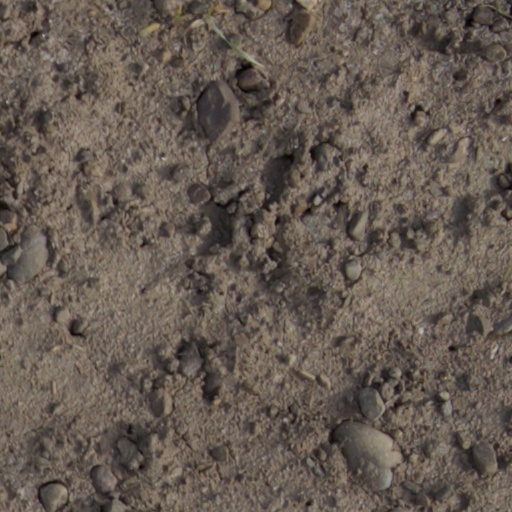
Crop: wheat